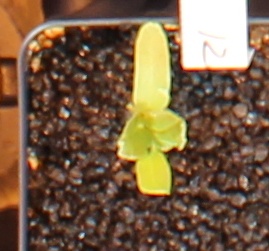
Label: Sugar beet